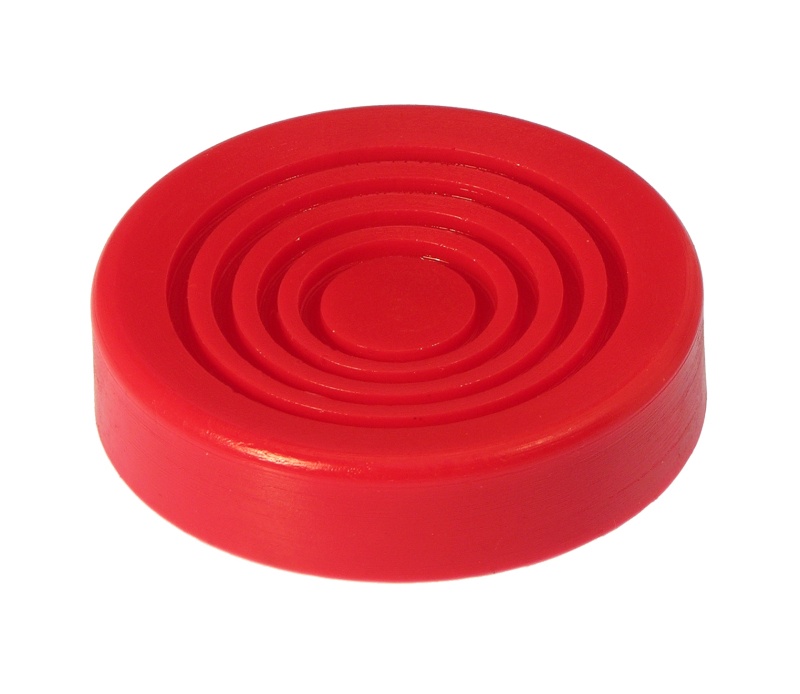
Prothane Universal Jack Pad 3in Diameter Model - Red
Prothane Universal Jack Pad 3in Diameter Model - Red
Brand: Prothane
Category: Hardware > Hardware Accessories > Wall Jacks & Braces